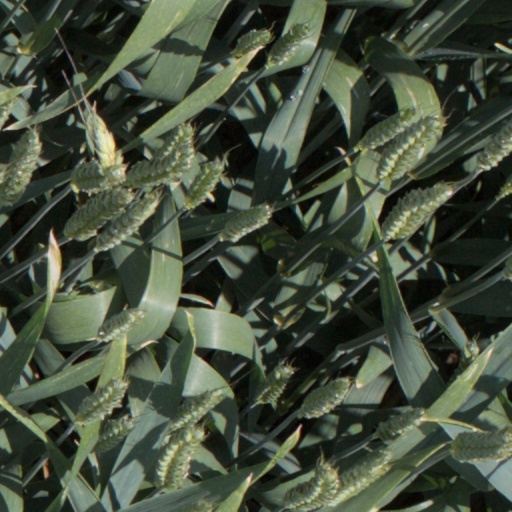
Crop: wheat